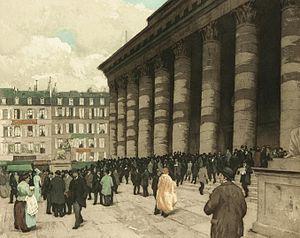
La Bourse de Paris, intégrée dans Euronext depuis le 22 septembre 2000, est le marché officiel des actions en France. Le CAC 40 est ainsi indexé par Euronext.
Le palais Brongniart, anciennement appelé palais de la Bourse, est un édifice périptère de style néoclassique, qui accueillait la Bourse de Paris. Il est situé dans le quartier Vivienne, dans le 2ᵉ arrondissement de Paris.
Tavík František Šimon est un peintre, graveur et enseignant tchécoslovaque qui signait ses travaux « T. F. Šimon ».